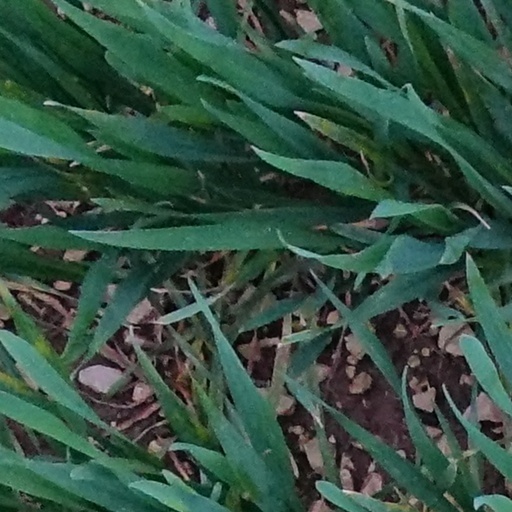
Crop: wheat